Rkm wz. 28

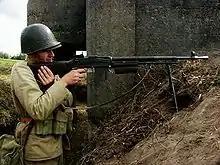
A Polish reenactor poses with the wz. 1928 and period-correct uniform.

Chosen after a competition between similar weapons, the BAR design was modified by FN Herstal to meet Polish requirements and then licence-produced by the Państwowa Fabryka Karabinów.